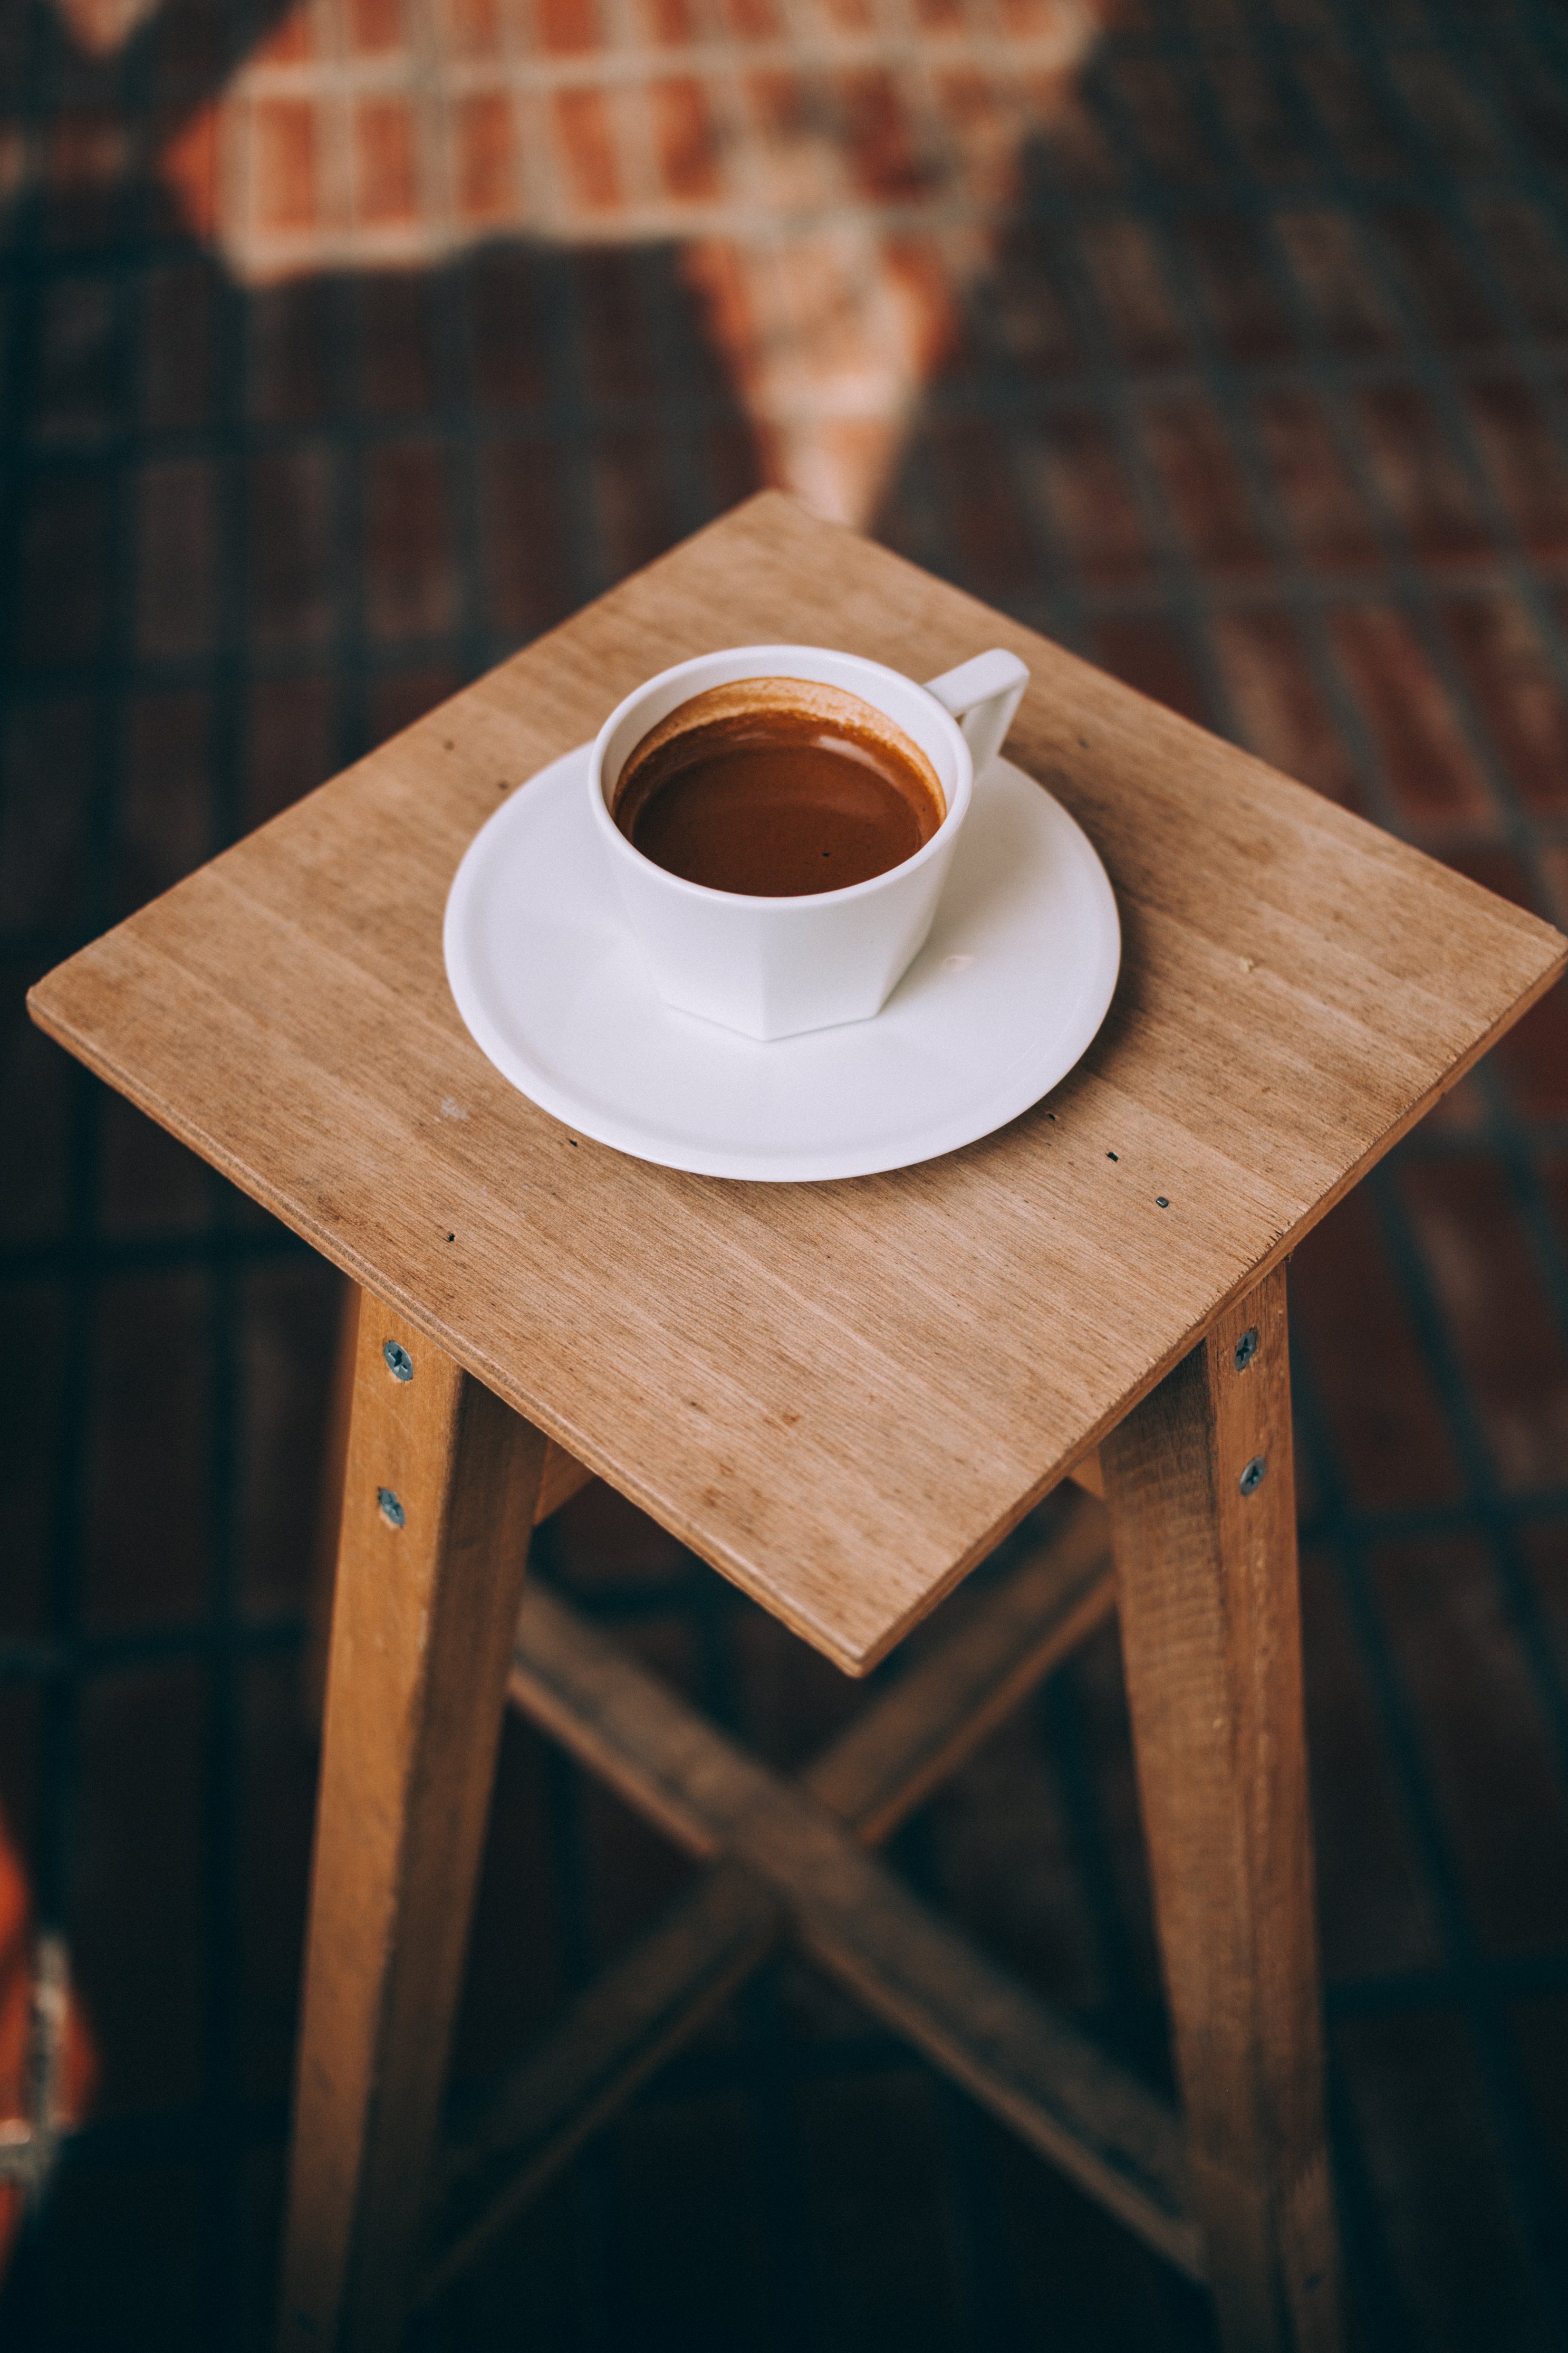
cup, table, coffee cup, wood, furniture, coffee, serveware, drinkware, tableware, espresso, teacup, drink, still life photography, caff americano, coffee table